Spheres of Chaos

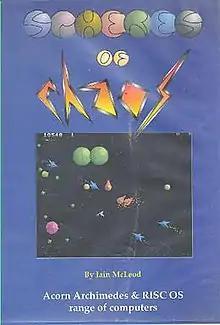
Archimedes box cover

Spheres of Chaos is a multidirectional shooter video game, created by Iain McLeod, with basic gameplay similar to the 1979 arcade game "Asteroids". The game has bright colours and patterns, with many enemies on screen at once. The audio is similar to that of "" and "Defender". It was originally written for RISC OS on the Acorn Archimedes and released in 1993. In the 2000s it was ported to Linux, Microsoft Windows, and PS2 Linux. In October 2007, "Spheres of Chaos" was declared freeware.